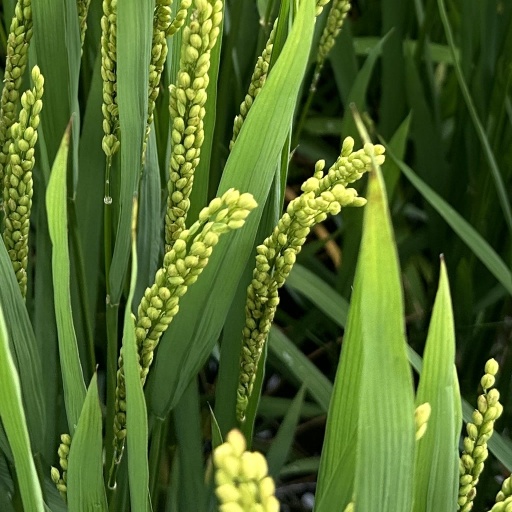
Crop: rice